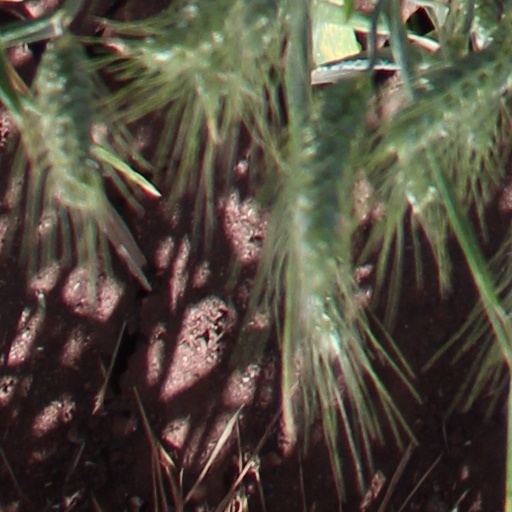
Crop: wheat